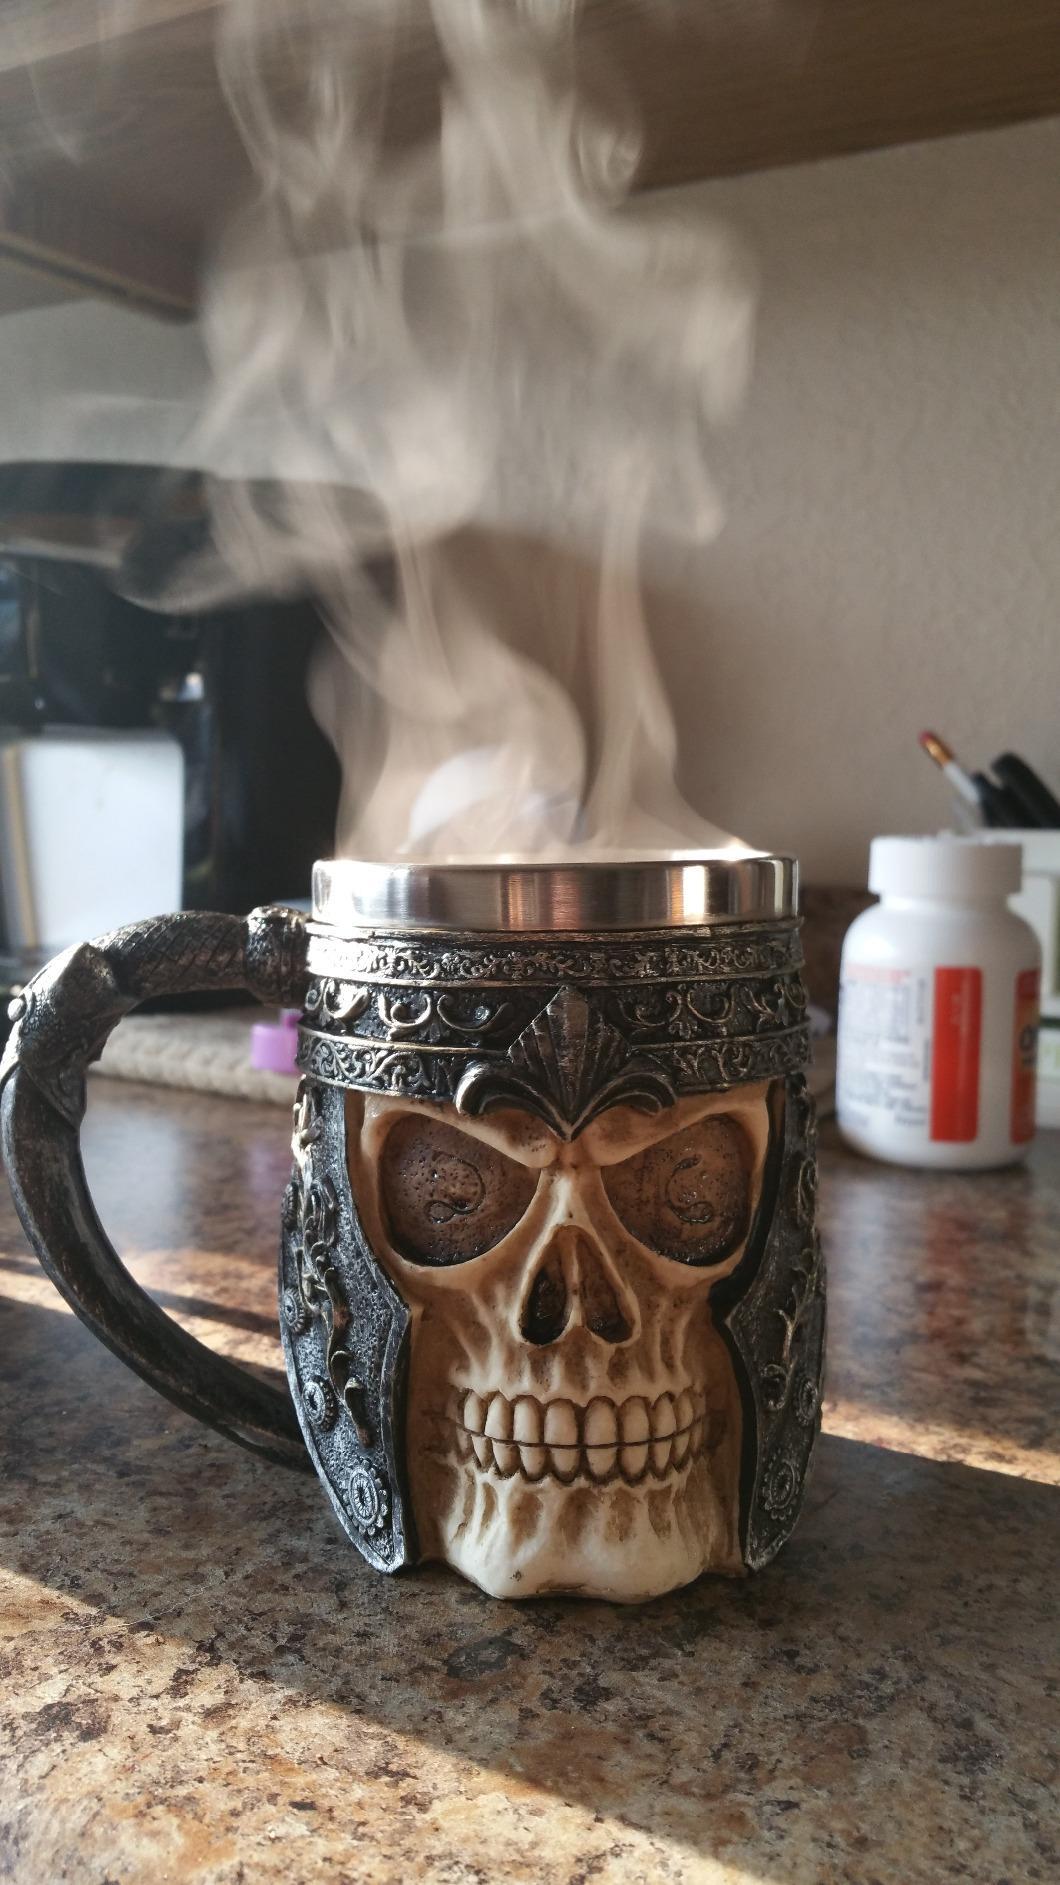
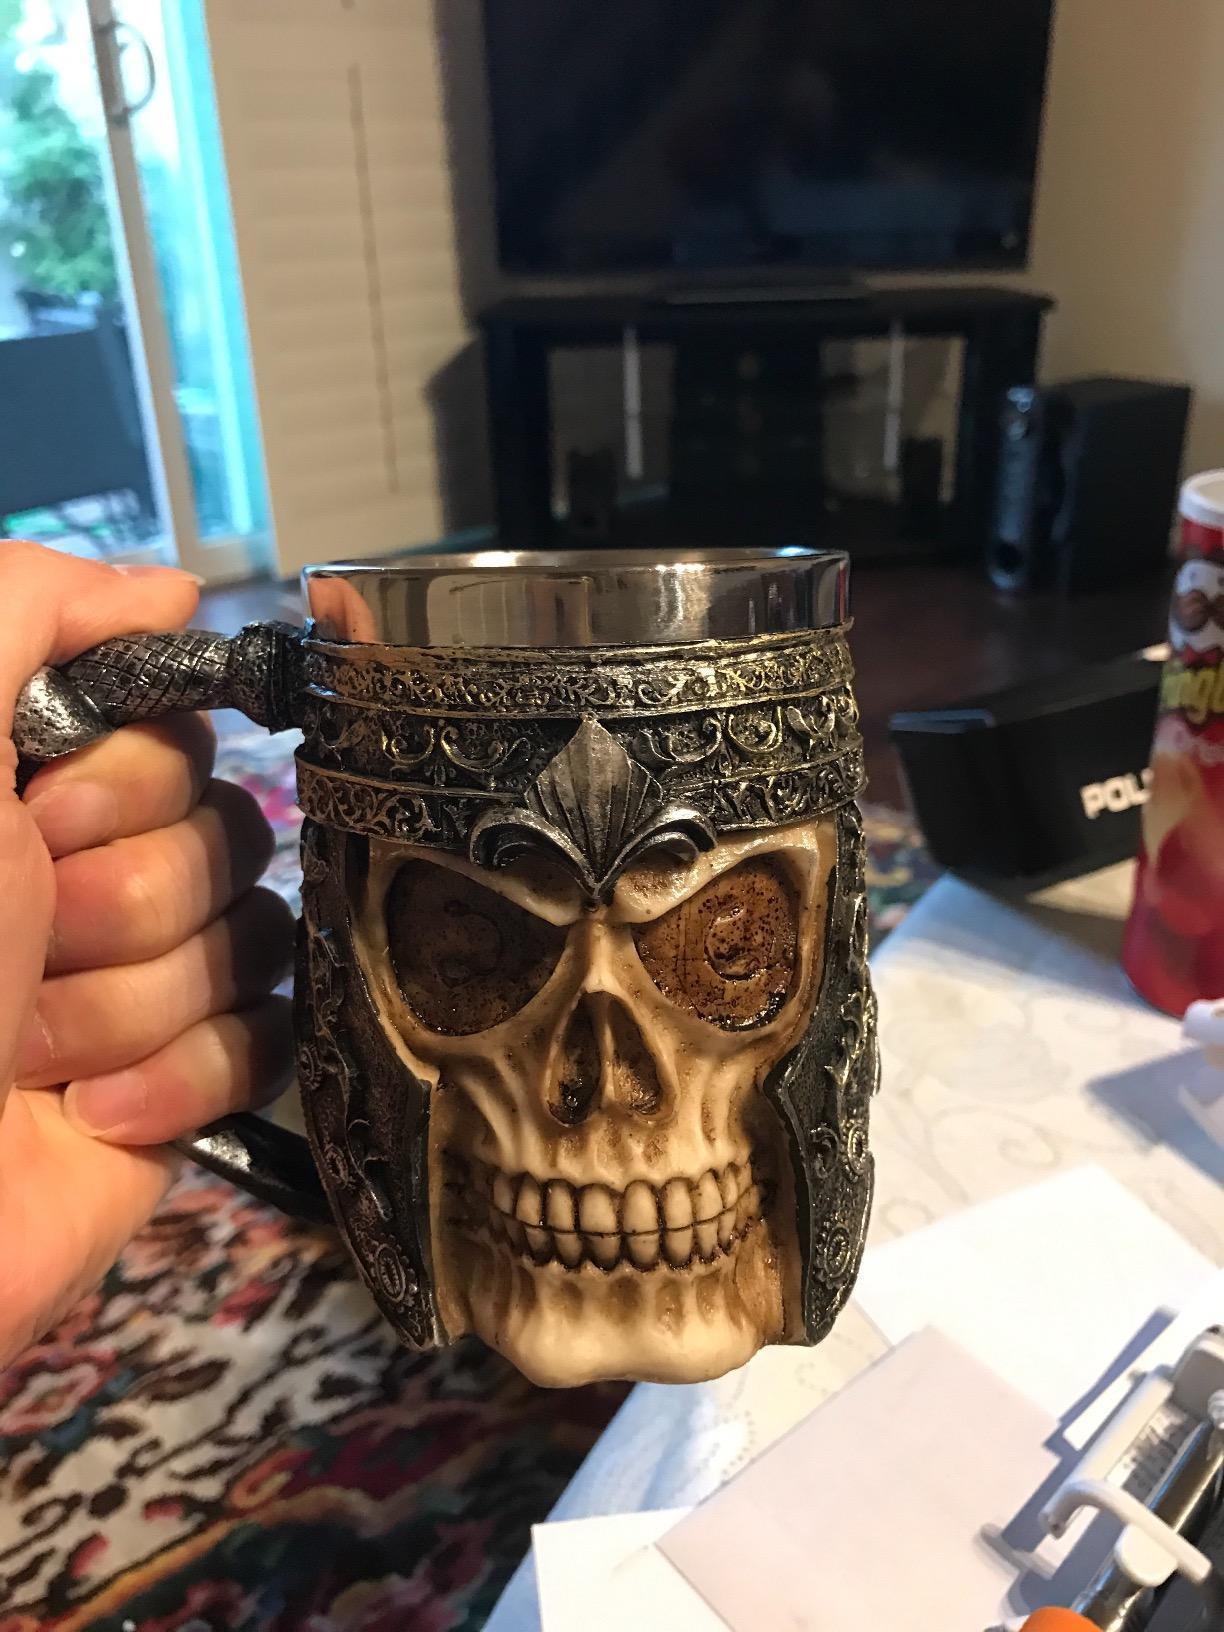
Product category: items_mug
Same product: yes